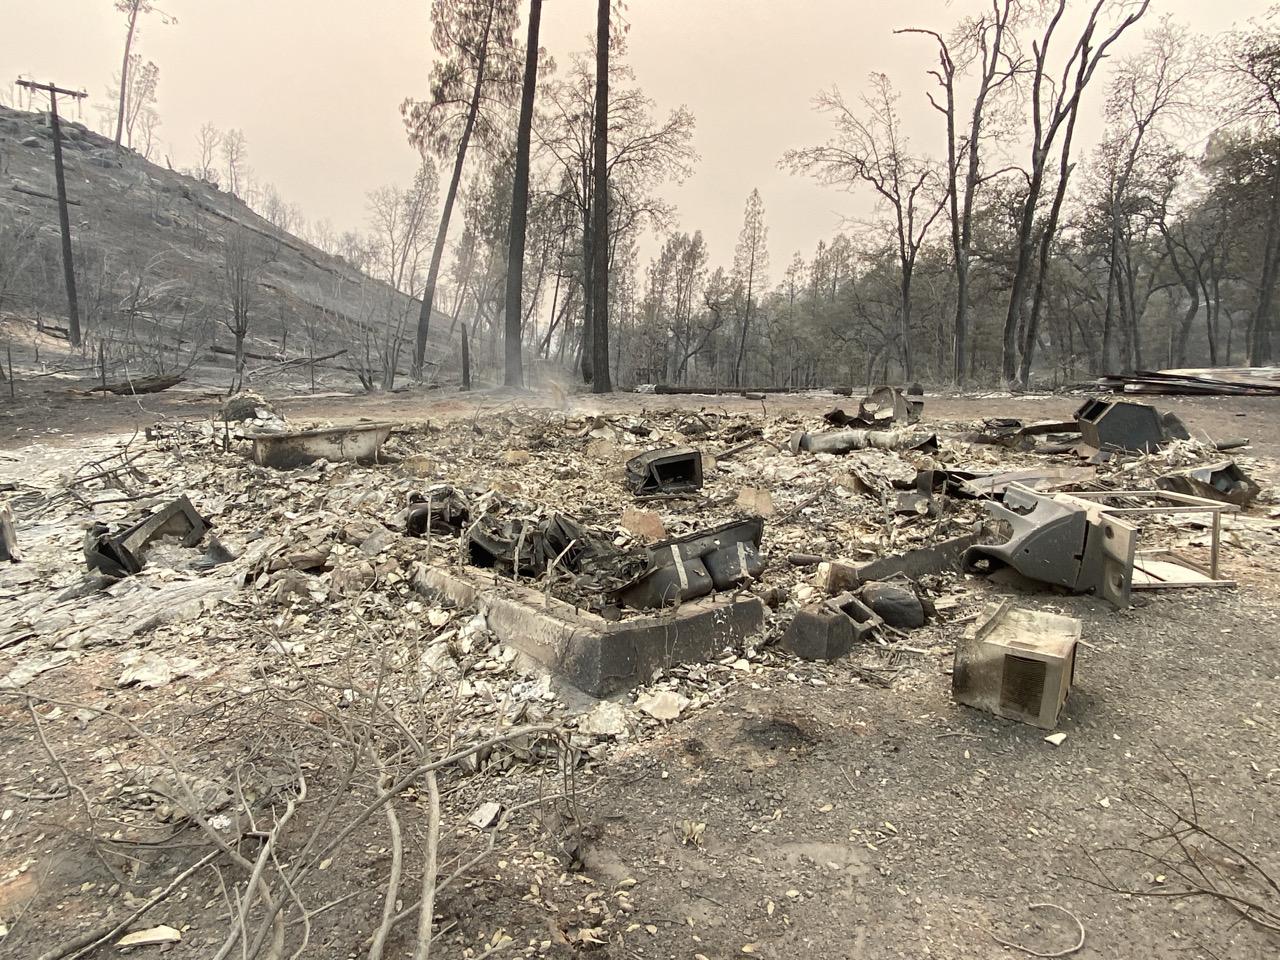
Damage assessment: destroyed